Trinity Episcopal Church (Cheneyville, Louisiana)

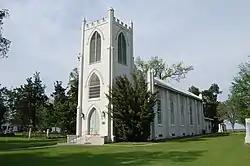
Front and south side of church in 2005

Trinity Episcopal Church is located in Cheneyville, Louisiana.